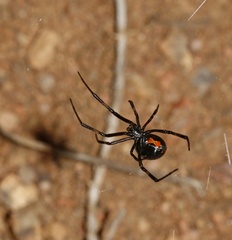
Species: Lactrodectus_hesperus